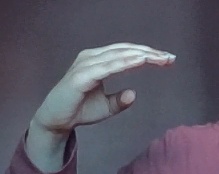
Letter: jeem